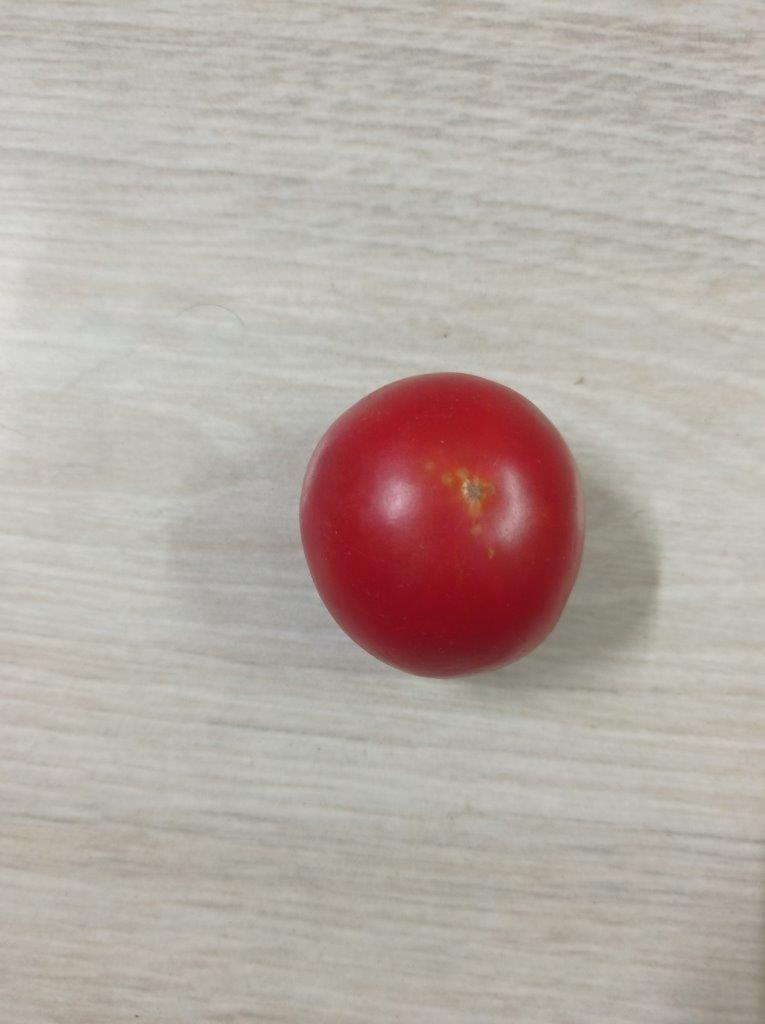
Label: Fresh